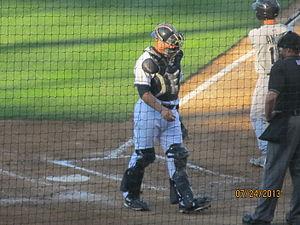
Brandon Bantz est un receveur des Ligues majeures de baseball sous contrat avec les Nationals de Washington.